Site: brandenburg
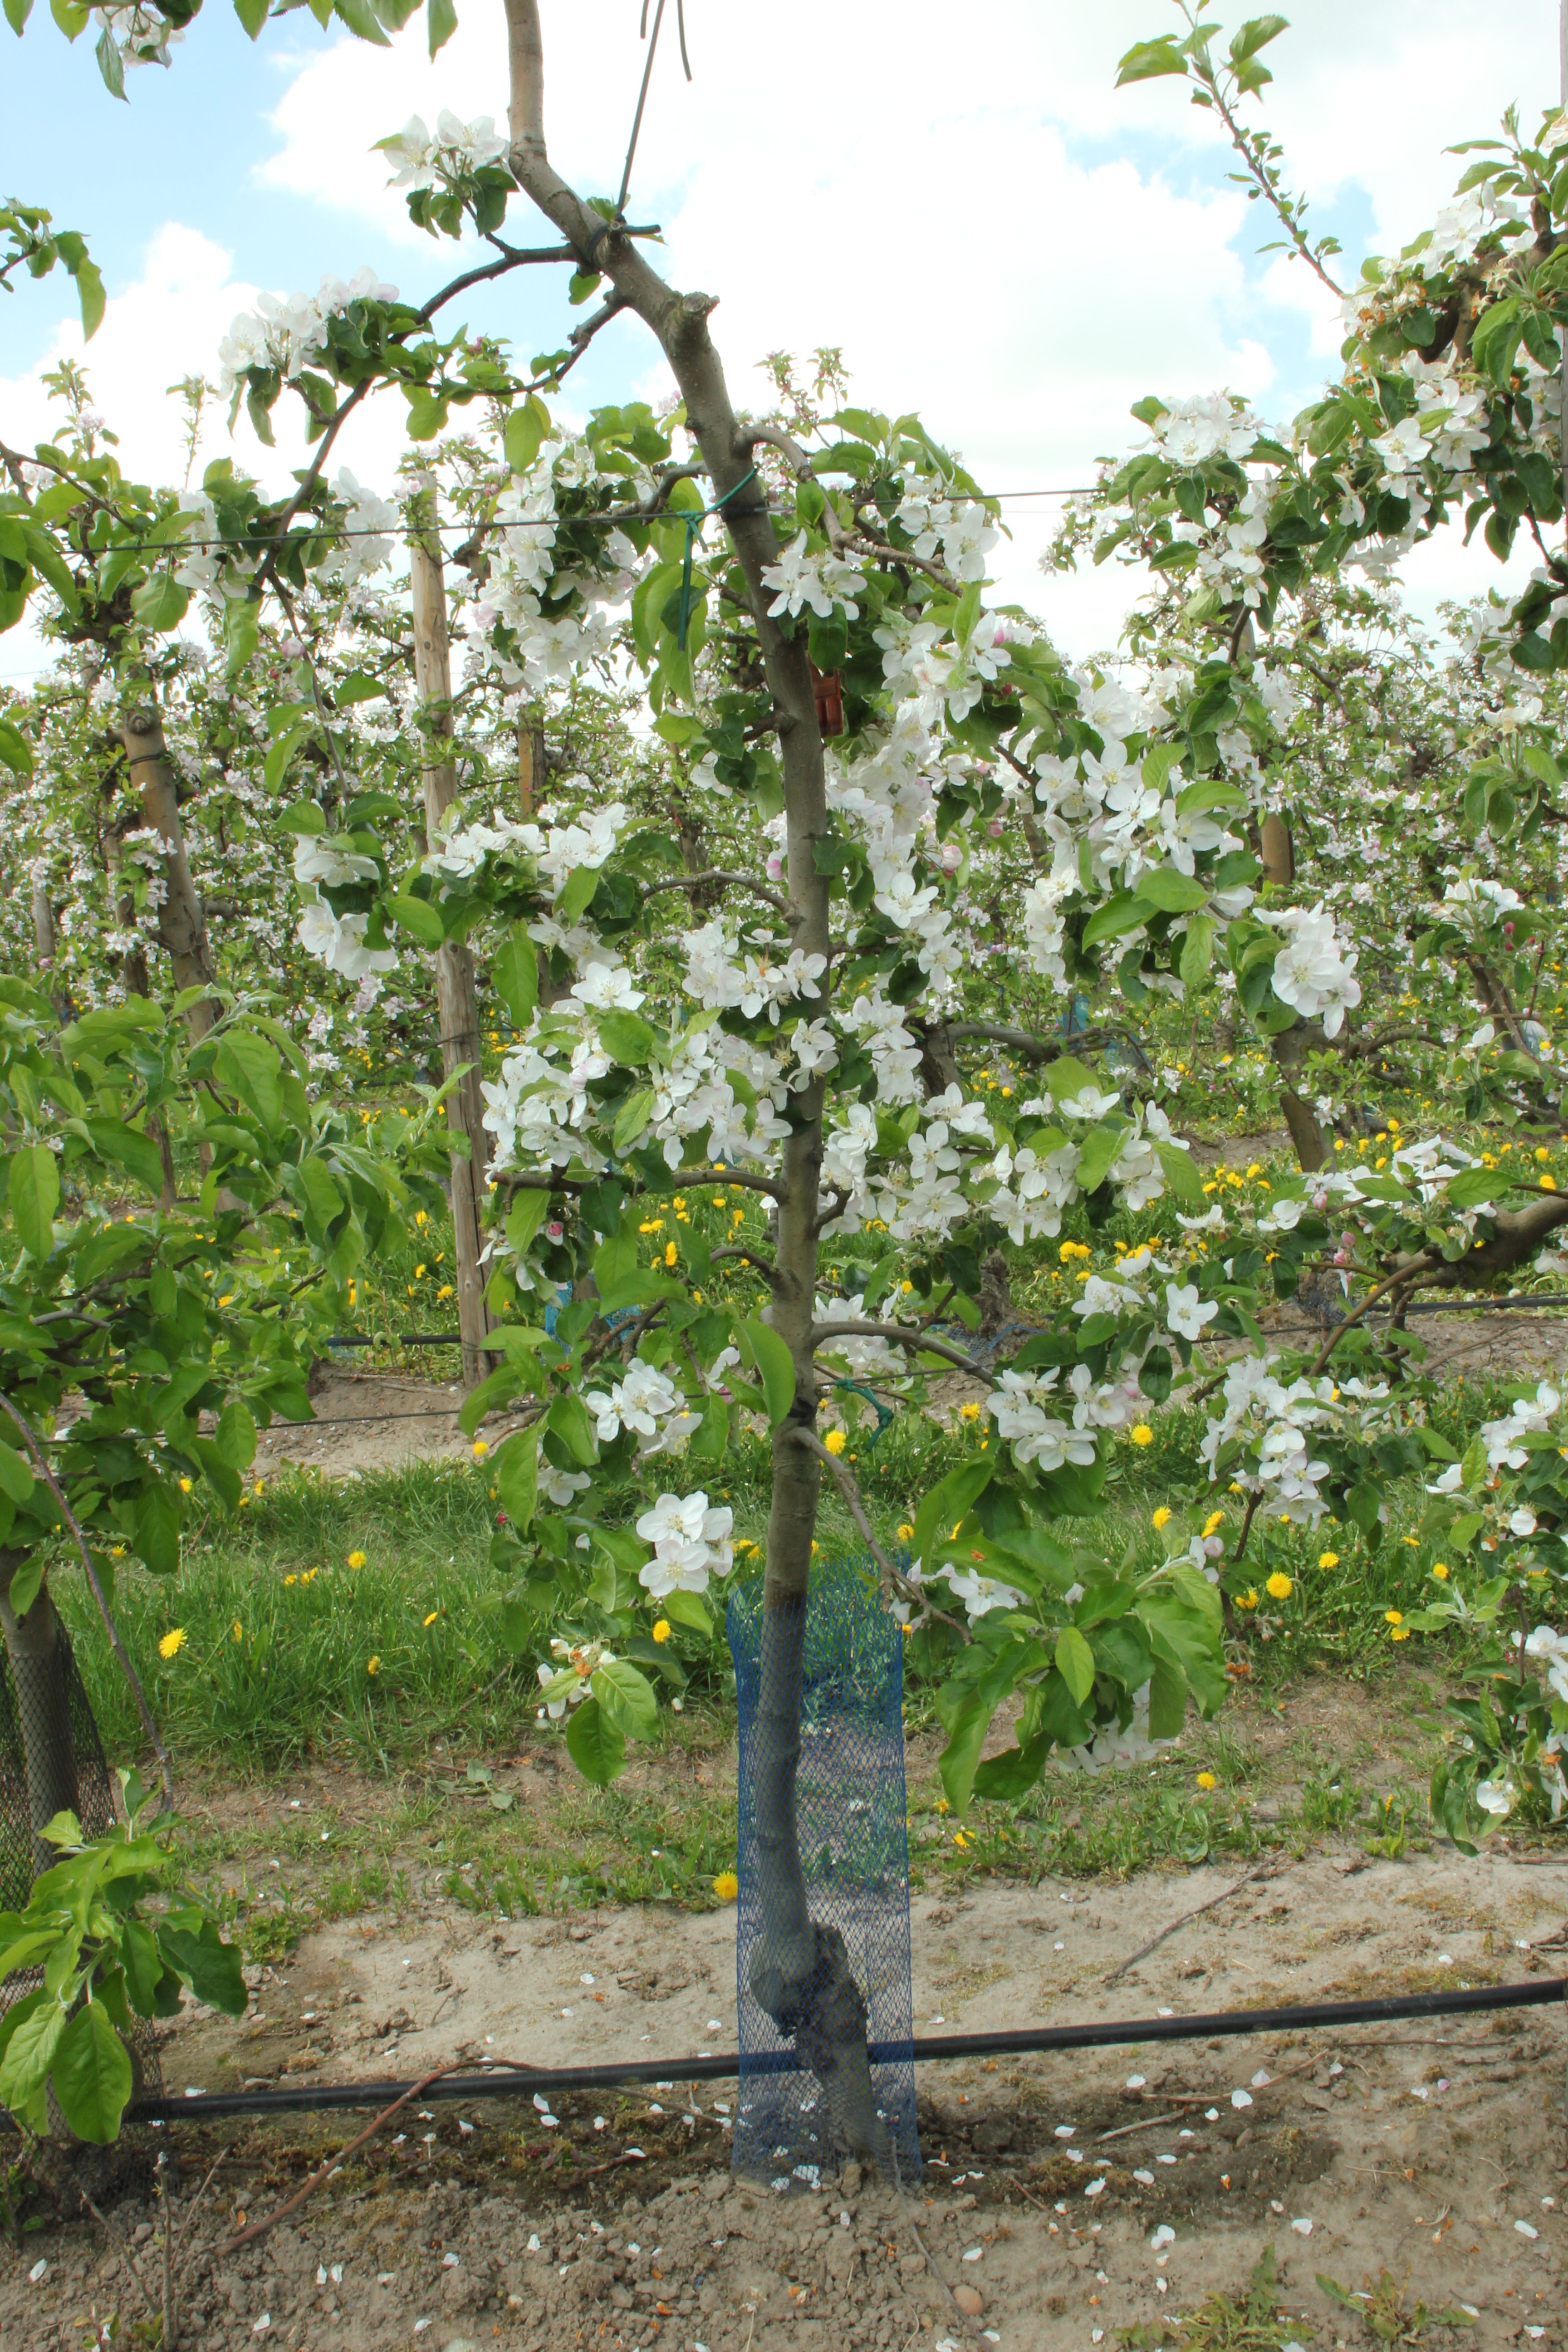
Growth stage (BBCH 65): Flowering